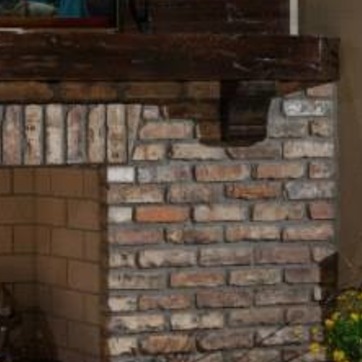
Material: stone